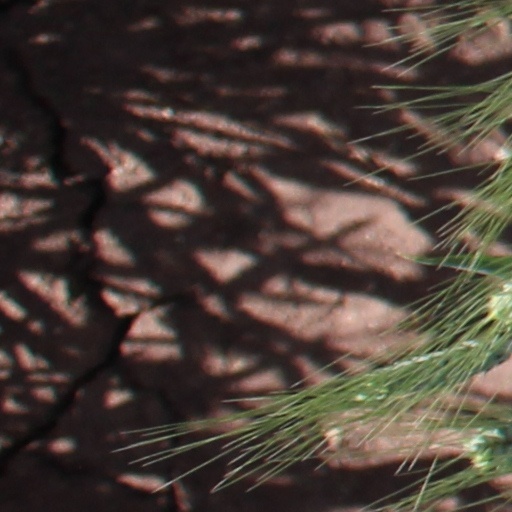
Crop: wheat